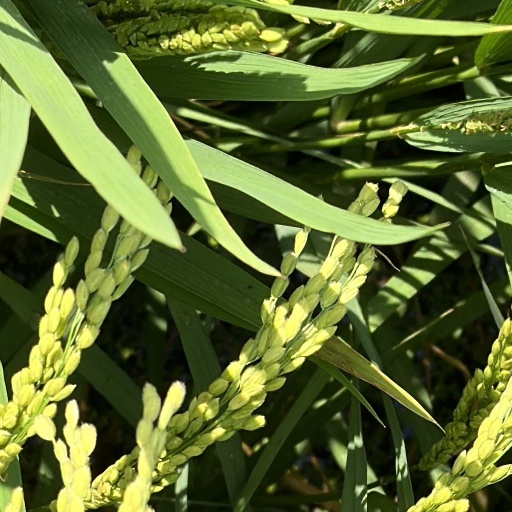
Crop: rice